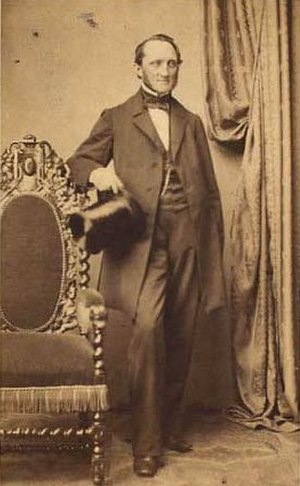
L.P. Holmblad / Økonomisk succes
Lauritz Peter Holmblad
Lauritz Peter Holmblad var en dansk fabrikant.